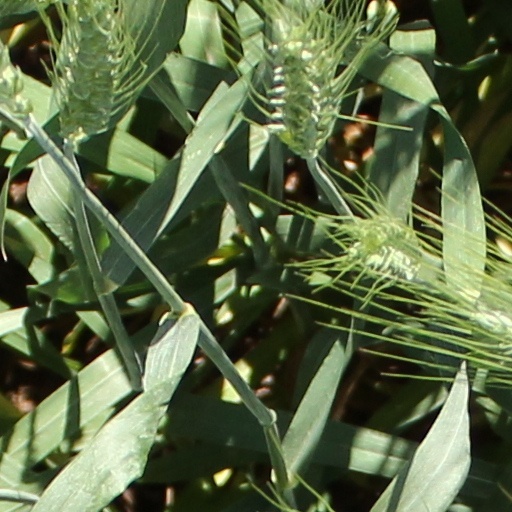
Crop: wheat